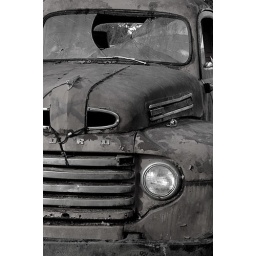
old ford in black and white